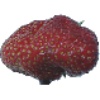
Label: Strawberry Wedge 1